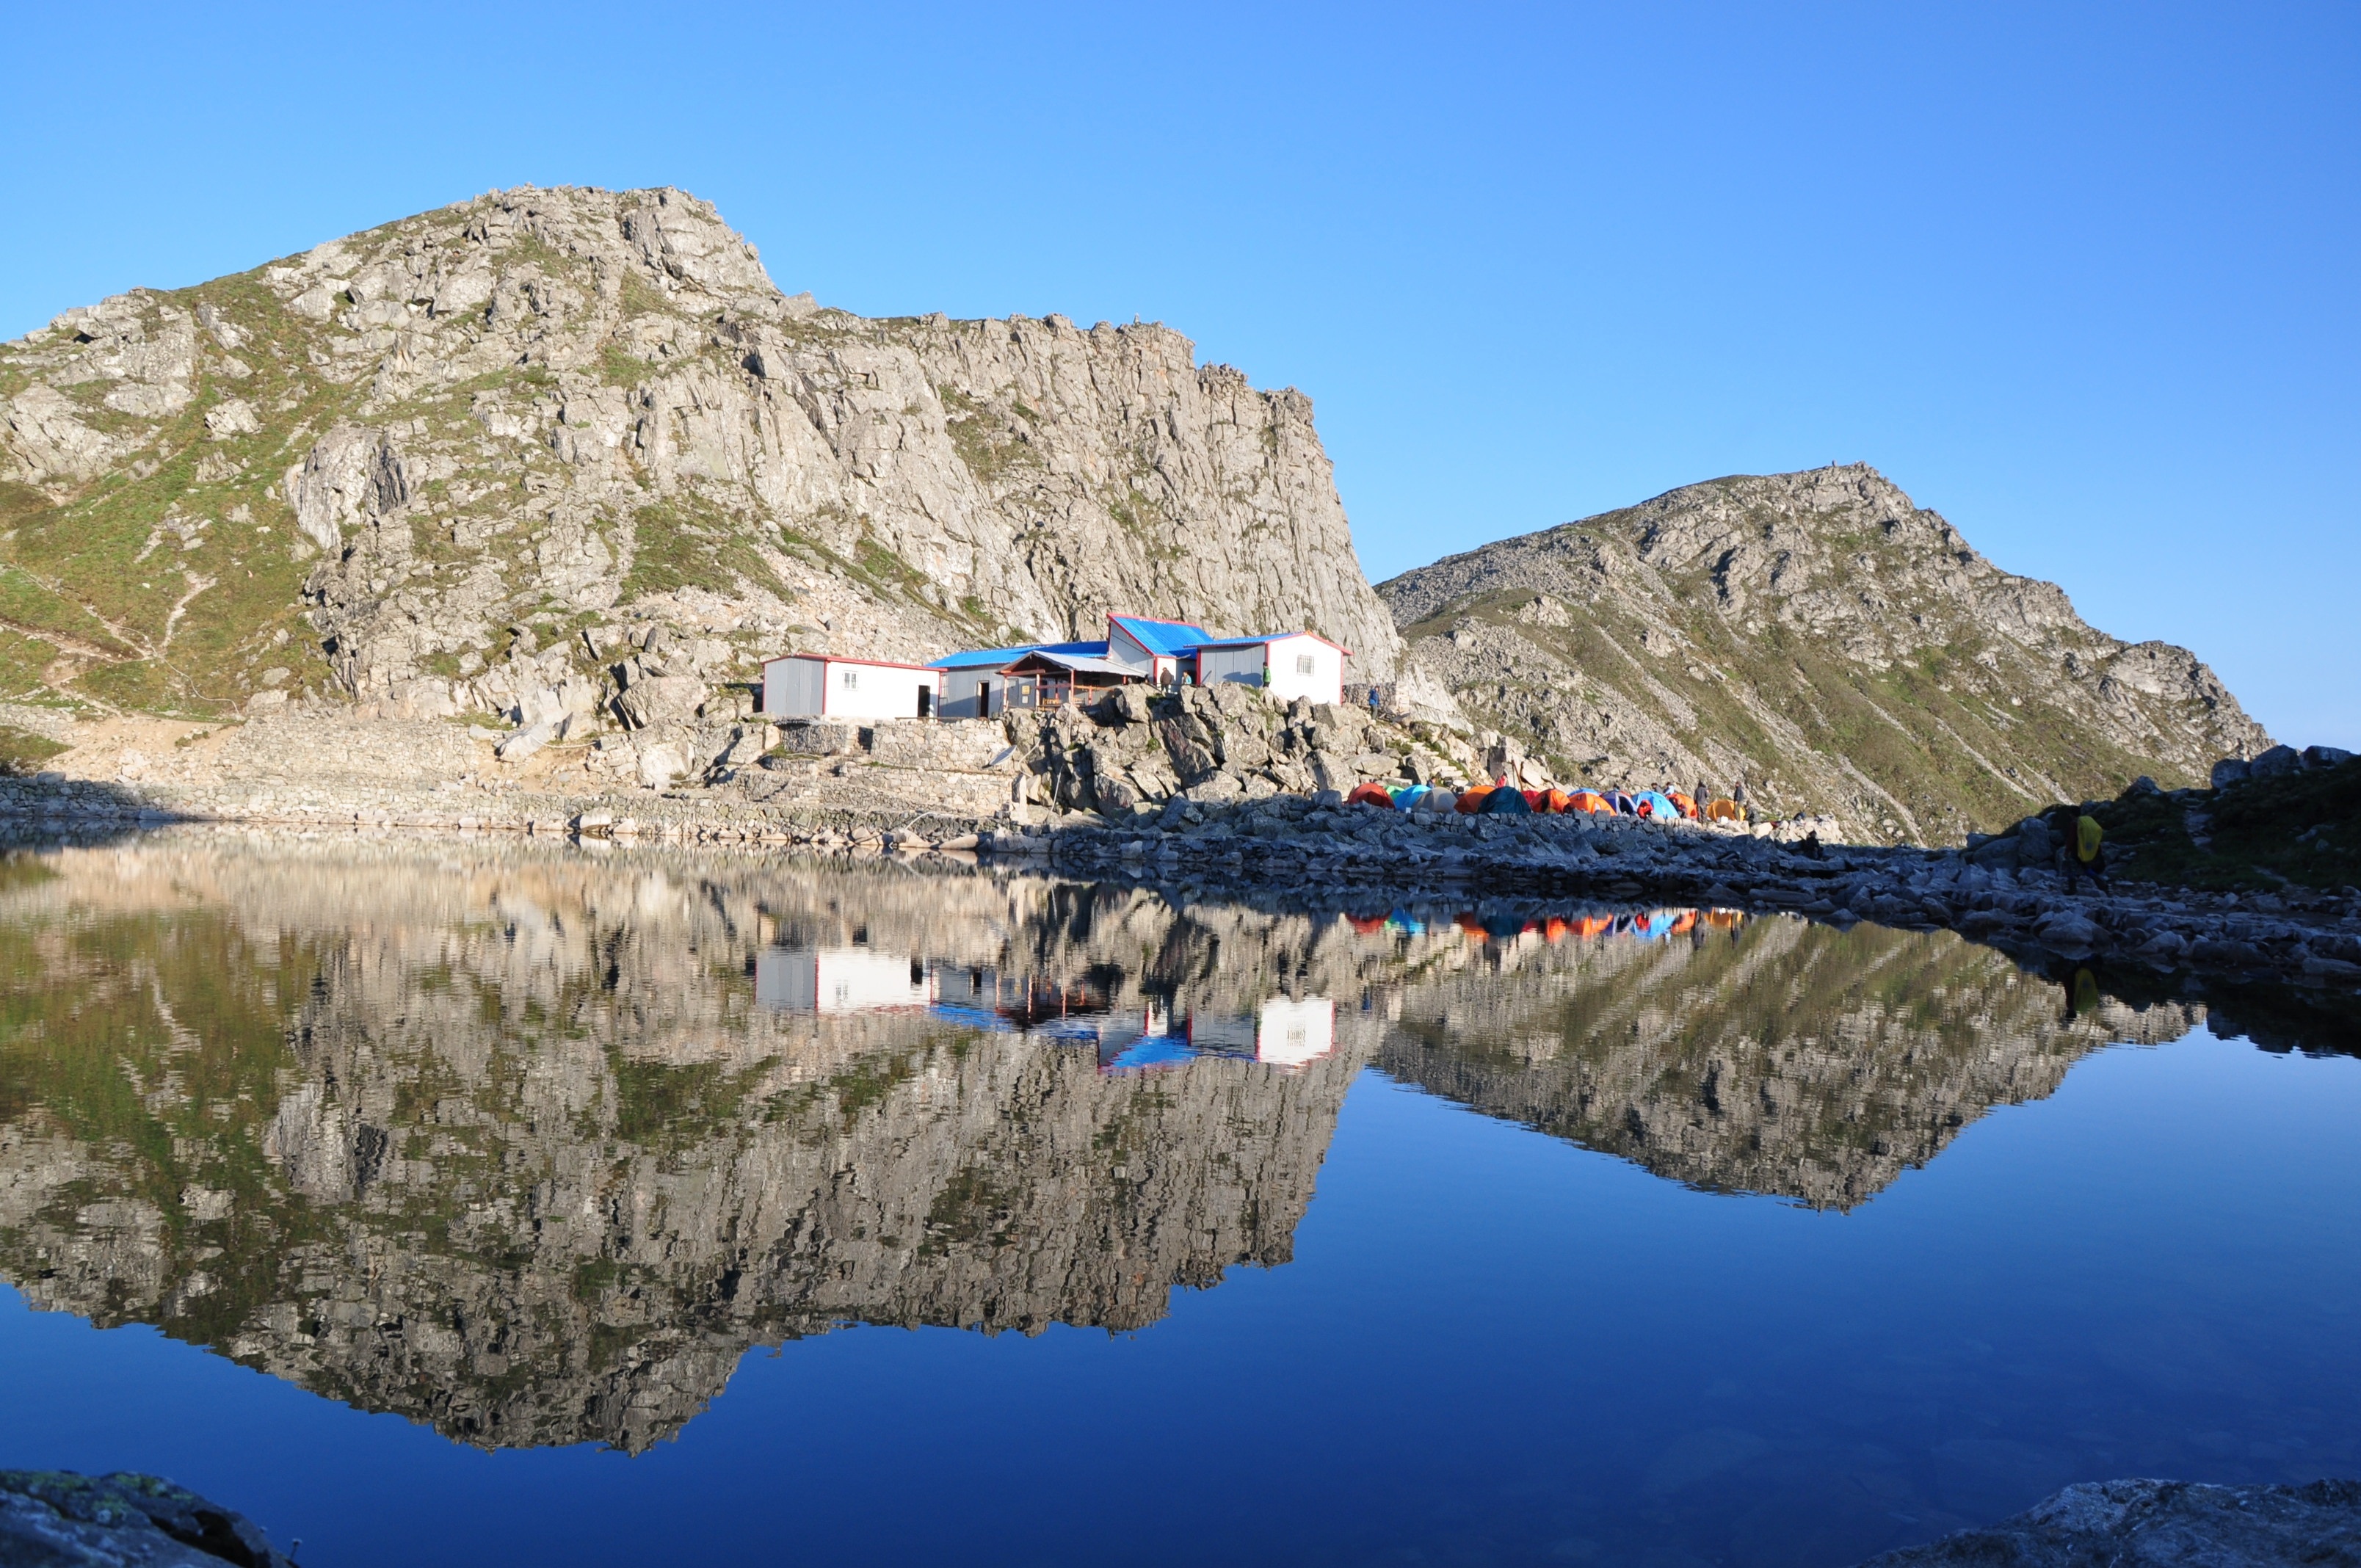
landscape, sea, water, nature, outdoor, wilderness, mountain, lake, mountain range, reflection, fjord, reservoir, ridge, alps, loch, crater lake, the scenery, landform, mountainous landforms, taebaek mountain tianchi